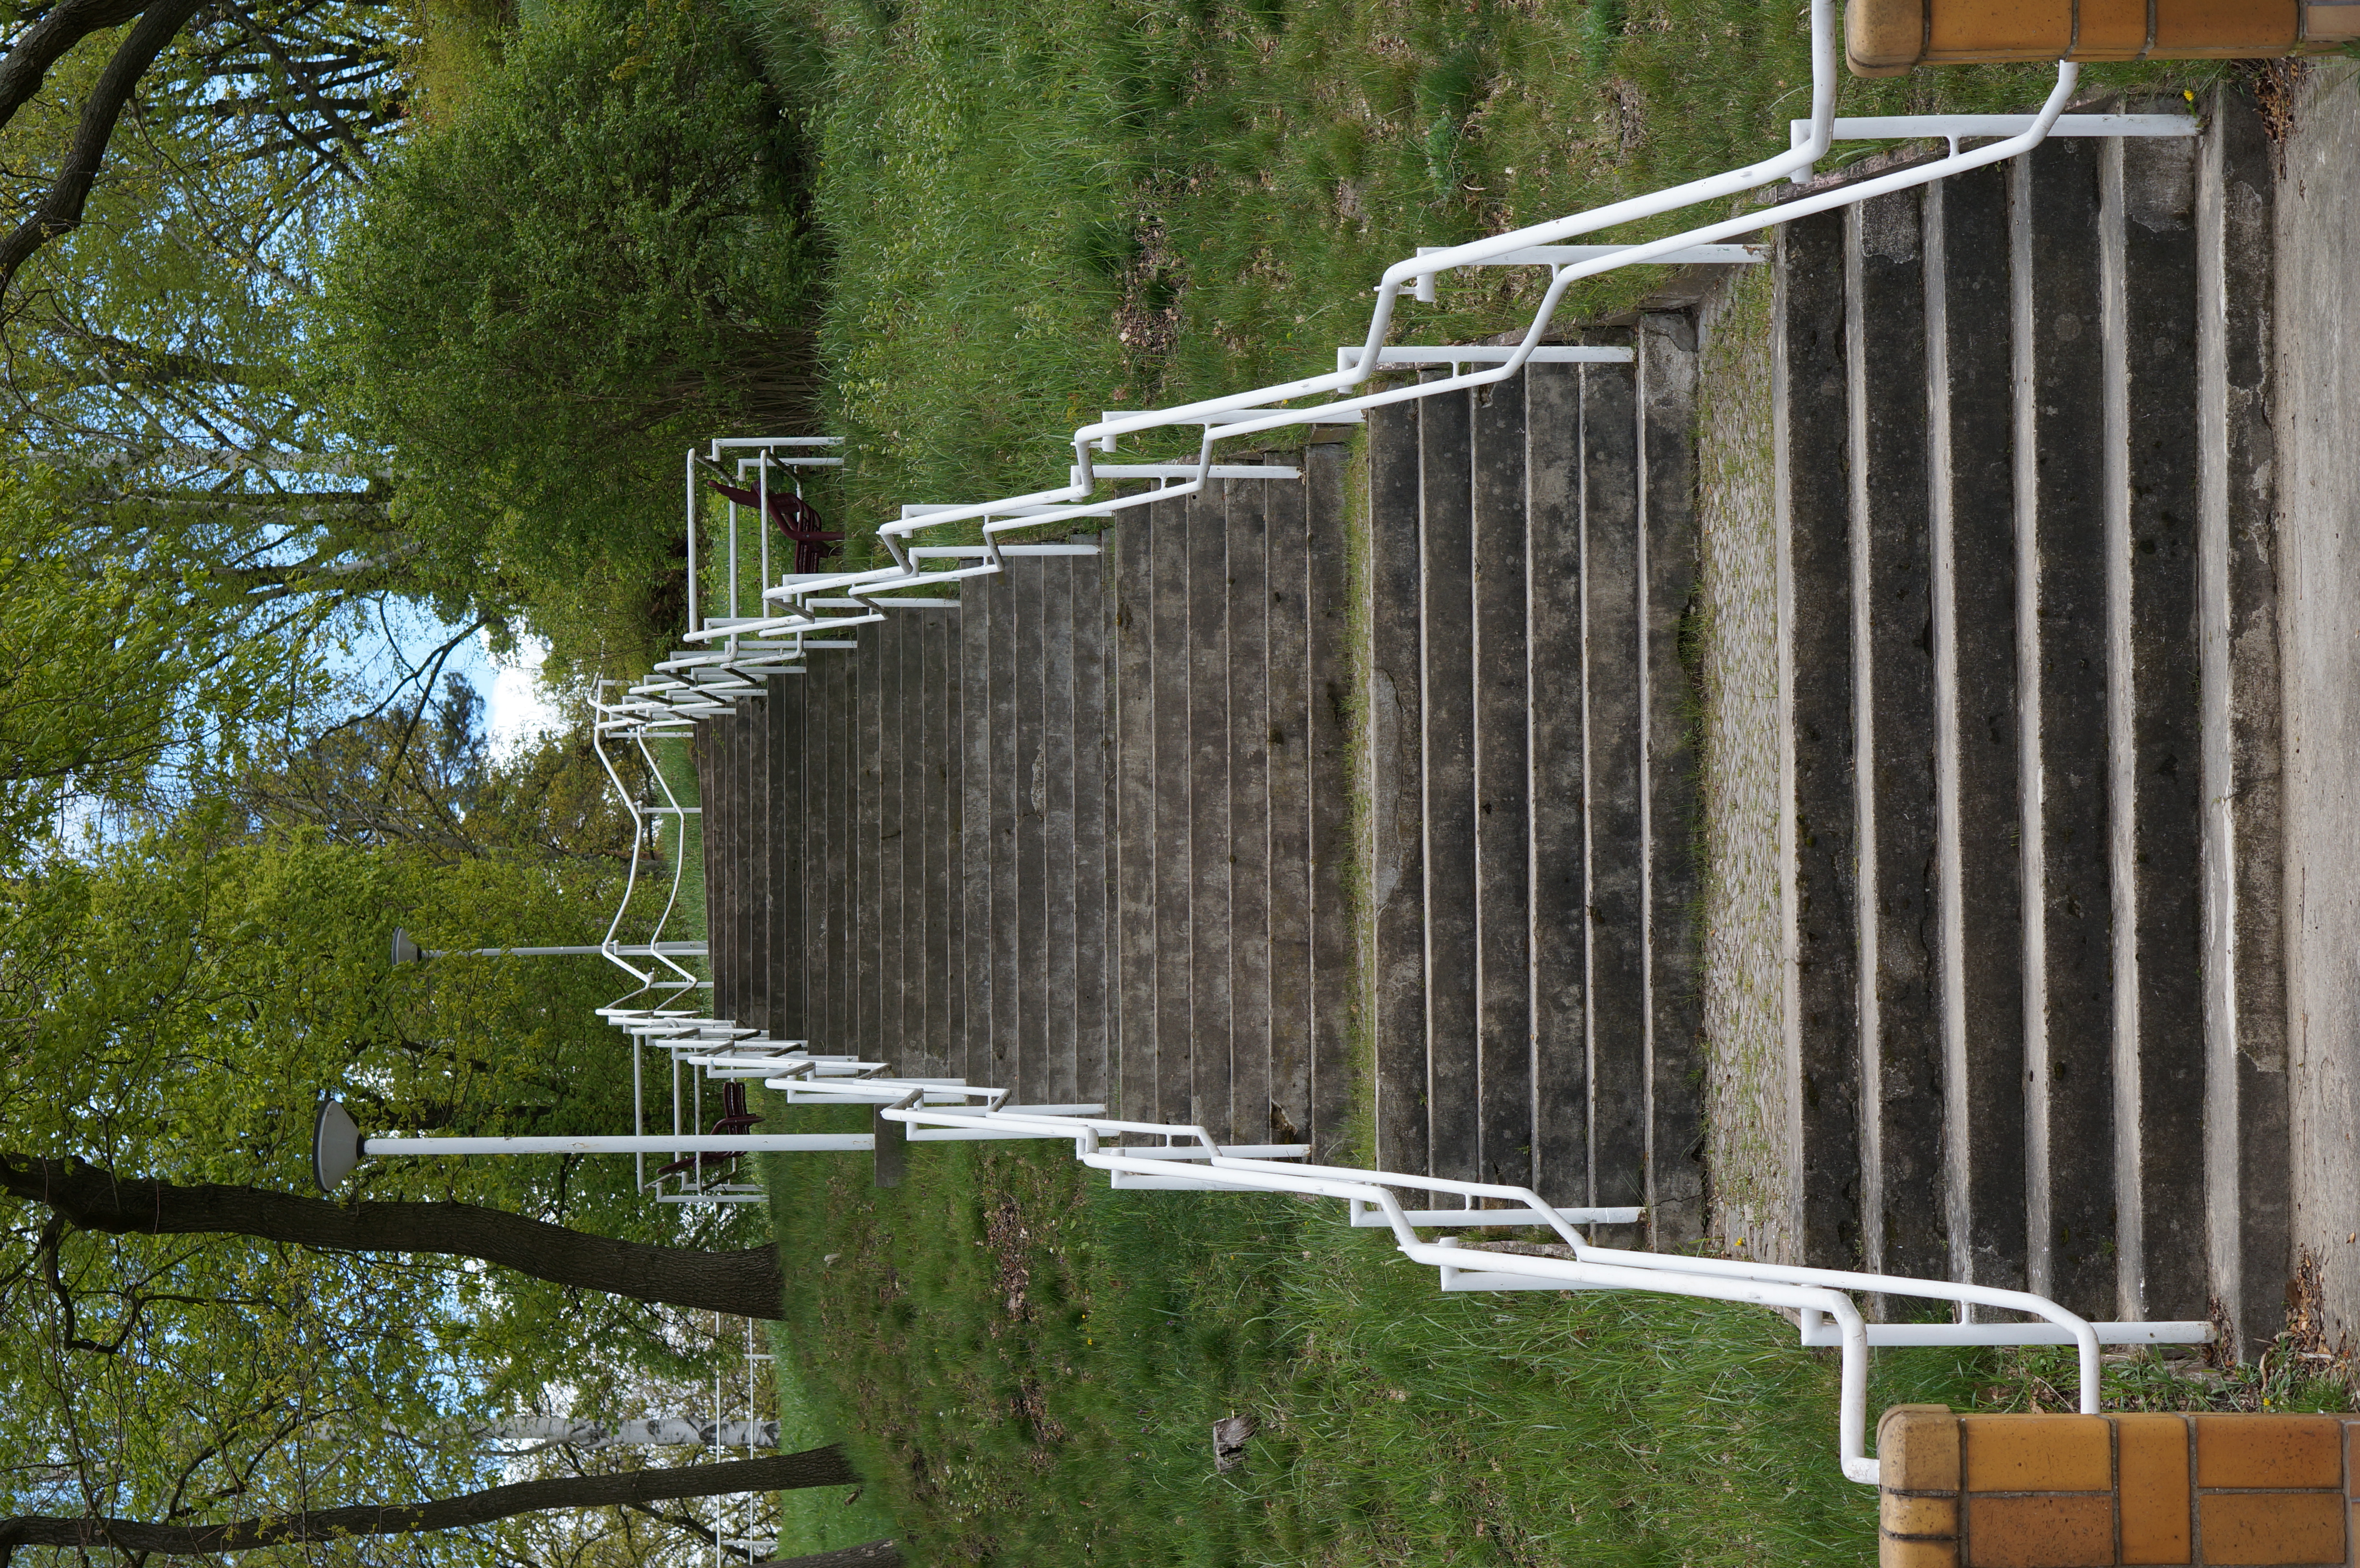
tree, fence, wall, backyard, 2014, 50mm, germany, deutschland, berlin, sony, nex, nex6, lenstagged, steffenzahn, guessedberlin, gwbhabersaath, sonye1850mmoss, outdoor structure, home fencing